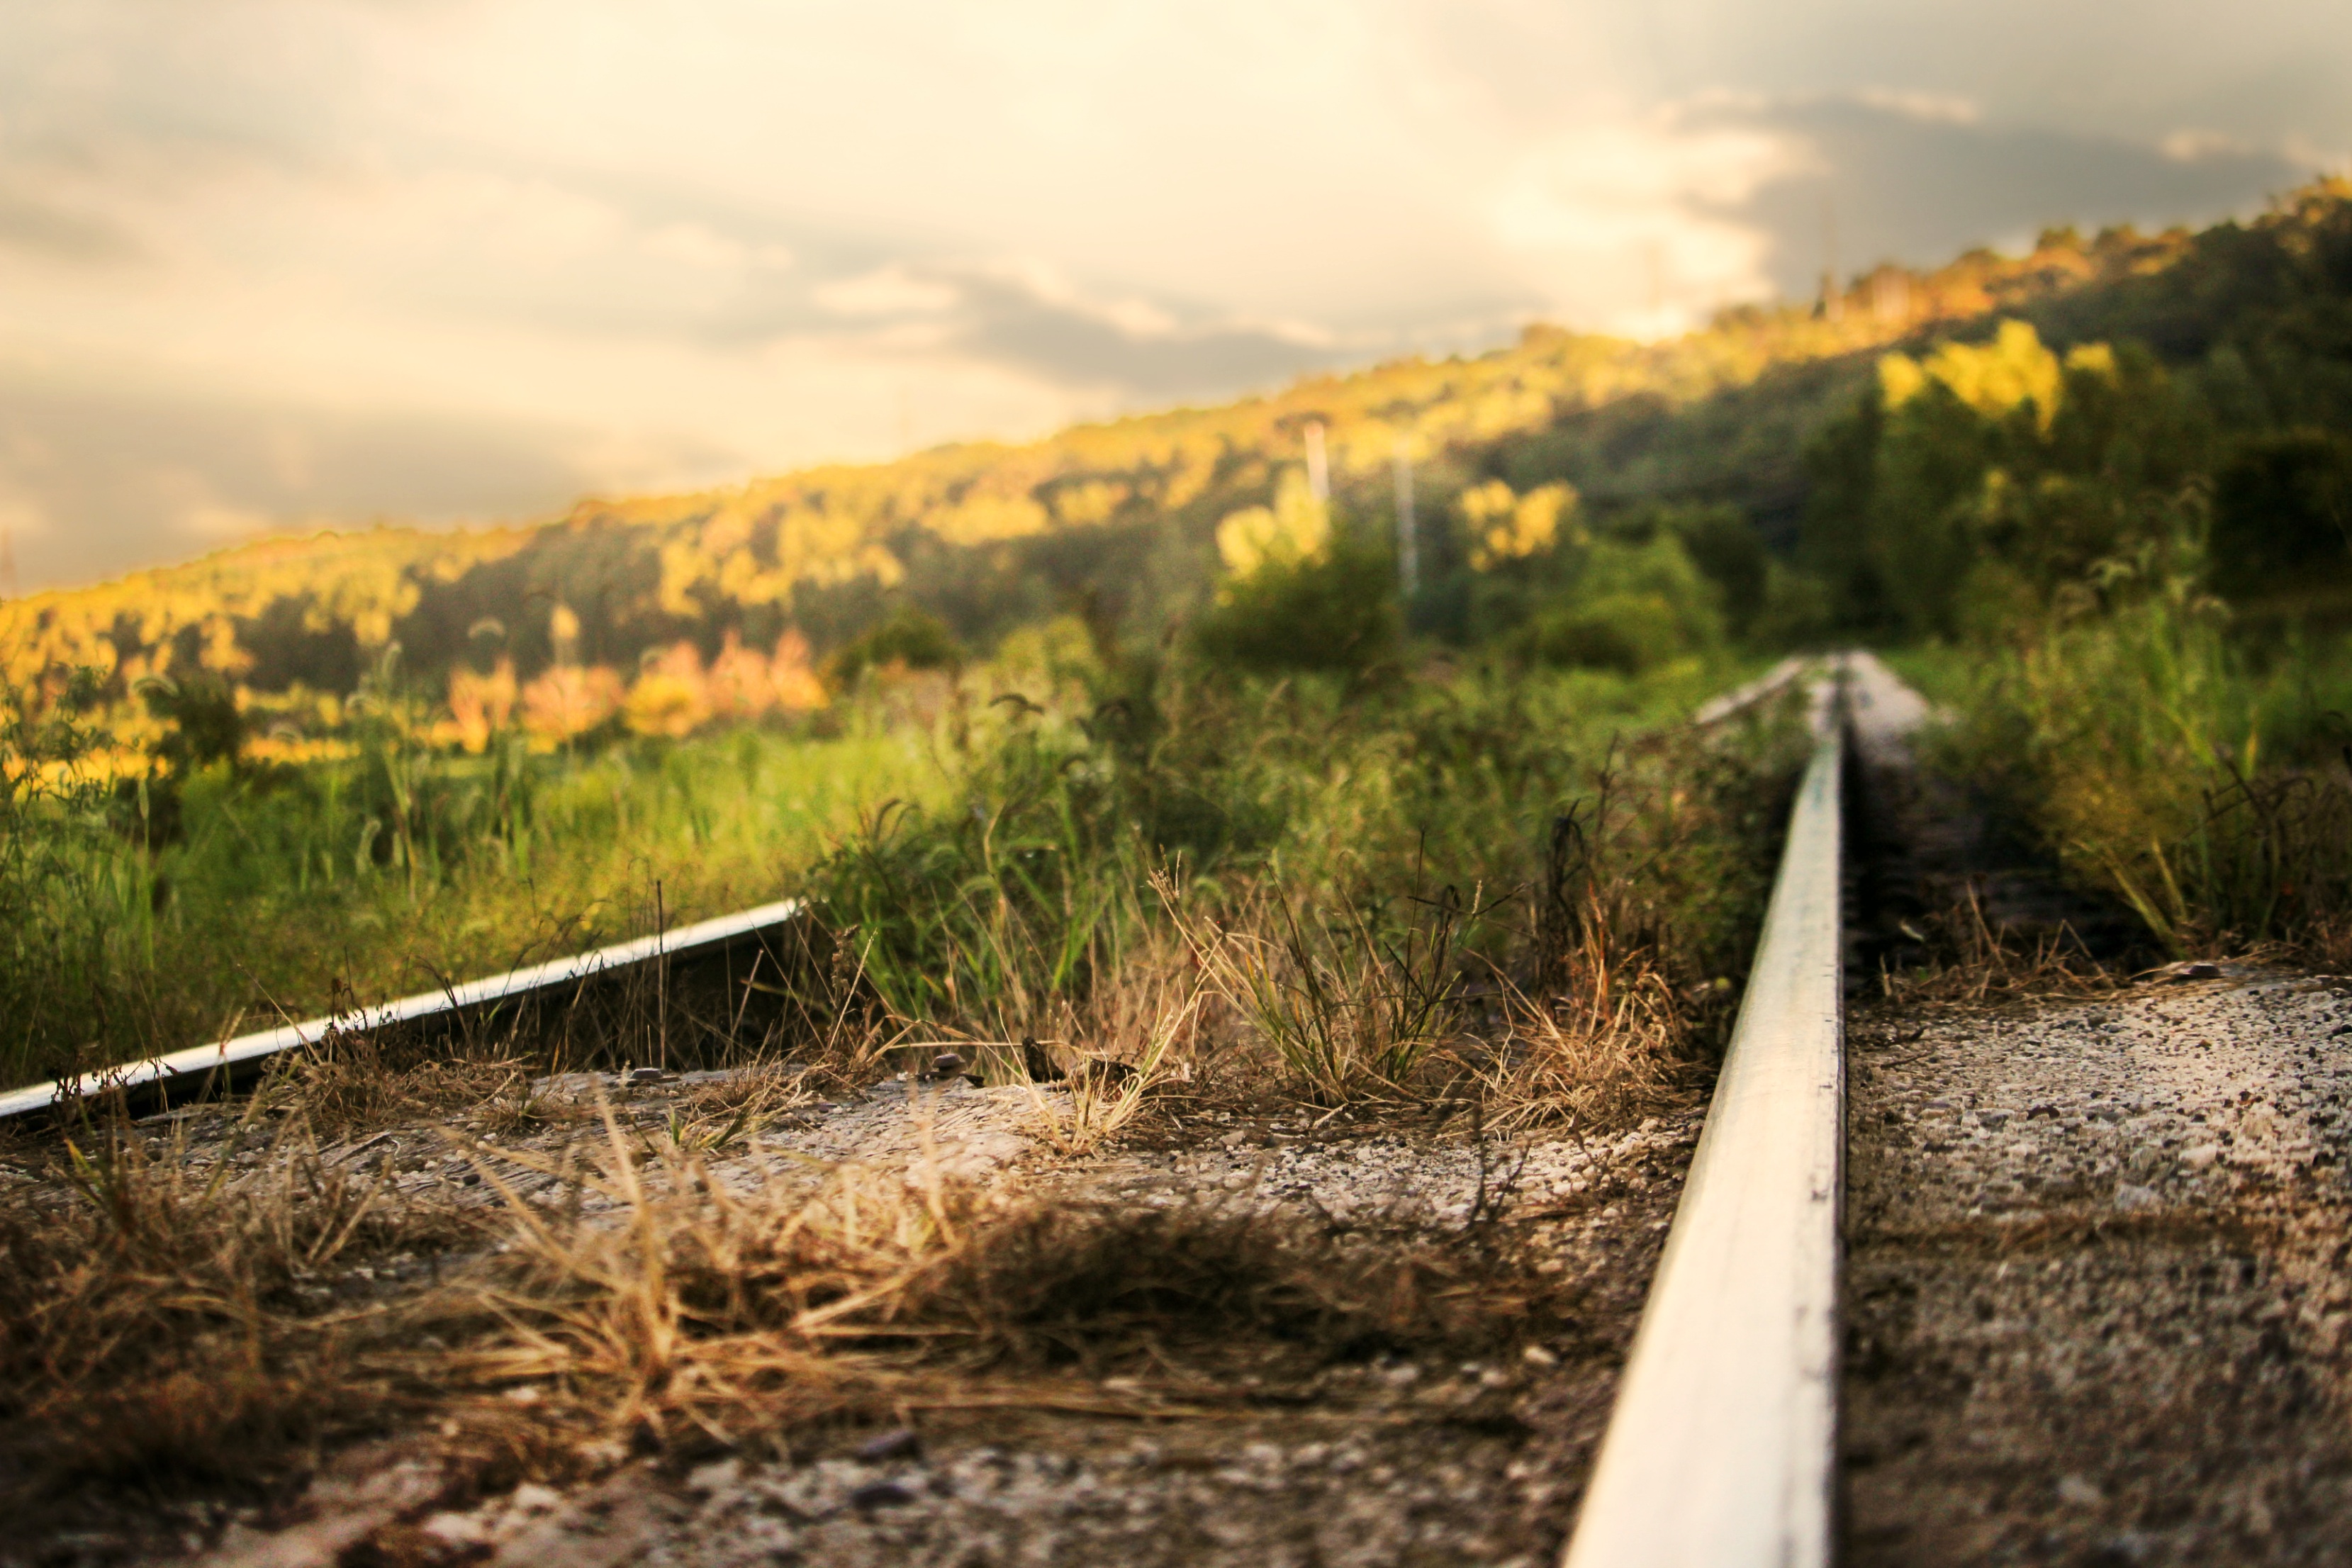
landscape, tree, nature, forest, grass, wilderness, mountain, plant, track, field, sunlight, morning, leaf, hill, valley, autumn, soil, agriculture, season, wetland, habitat, rural area, natural environment, atmospheric phenomenon